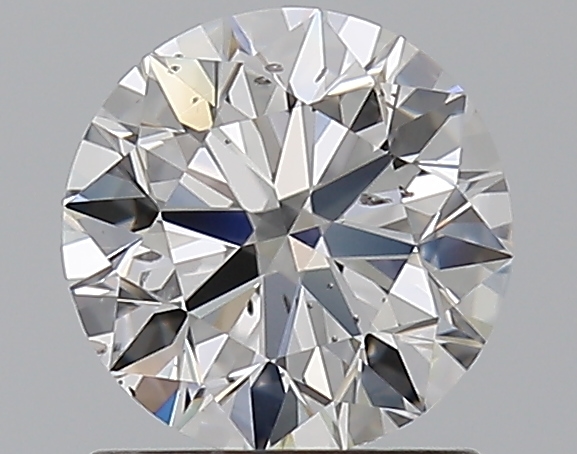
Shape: round
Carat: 1.01
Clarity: SI2
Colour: D
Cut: EX
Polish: EX
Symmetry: EX
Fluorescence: F
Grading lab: GIA
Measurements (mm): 6.35 x 6.39 x 3.97